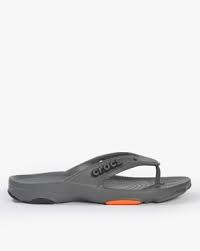
Label: Clog